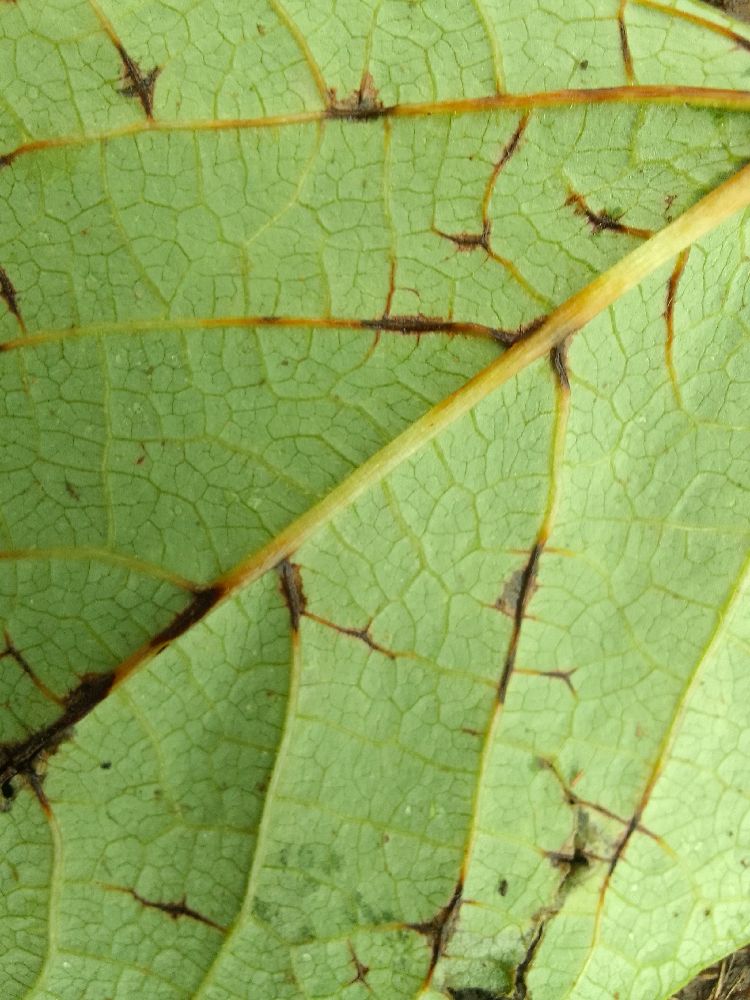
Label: anthracnose